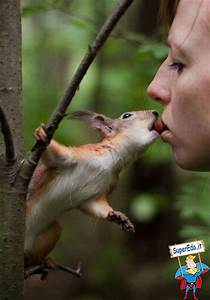
Label: scoiattolo